Amy Klobuchar

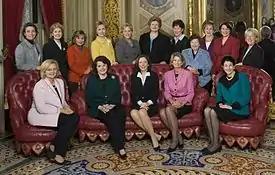
Female senators of the 110th Congress, Klobuchar standing, second from the right, January 2007

In early 2005, after U.S. senator Mark Dayton announced that he would not seek reelection in 2006, Klobuchar became an early favorite for the DFL nomination. She had originally planned to run for attorney general of Minnesota, but was persuaded to run for Senate. Emily's List endorsed her on September 29, 2005, and Klobuchar won the DFL endorsement on June 9, 2006. She gained the support of the majority of DFL state legislators in Minnesota during the primaries. A poll of DFL state delegates showed Klobuchar beating her then closest opponent, Patty Wetterling, 66% to 15%. In January Wetterling dropped out of the race and endorsed Klobuchar. Former Senate candidate and prominent lawyer Mike Ciresi, who was widely seen as a serious potential DFL candidate, indicated in early February that he would not enter the race; that was viewed as an important boost for Klobuchar.